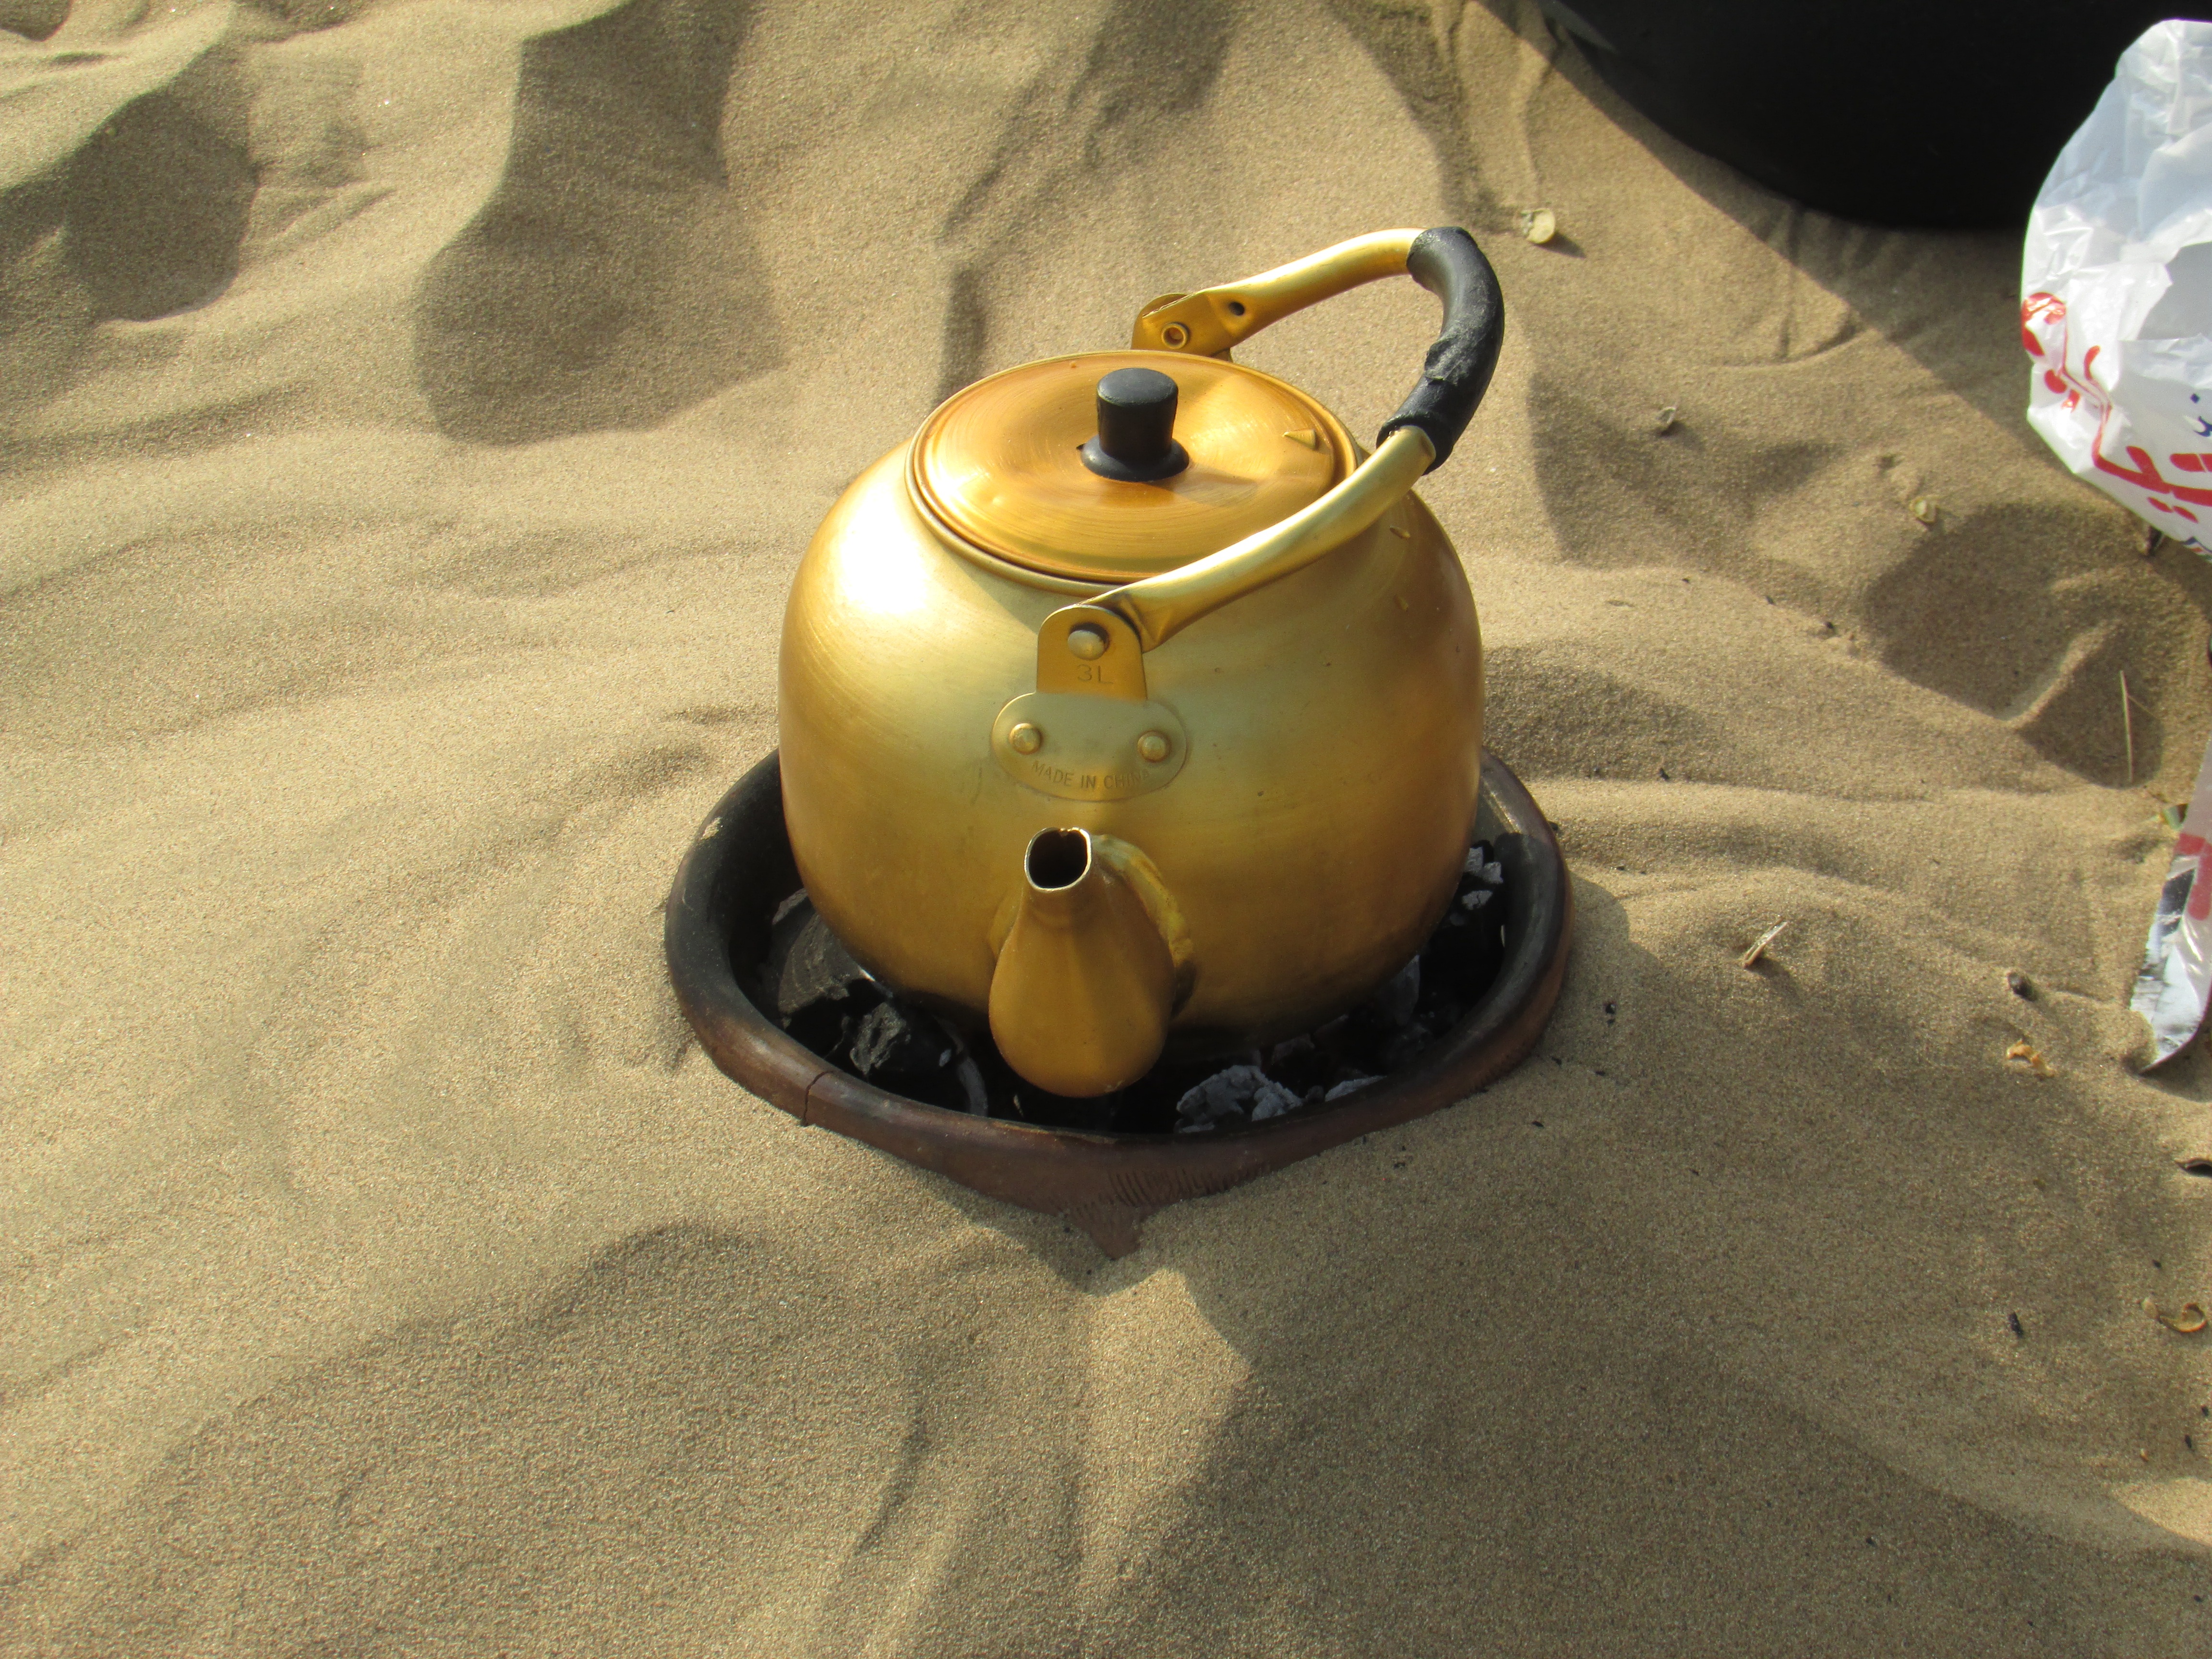
tea, ceramic, kettle, lighting, art, saudi